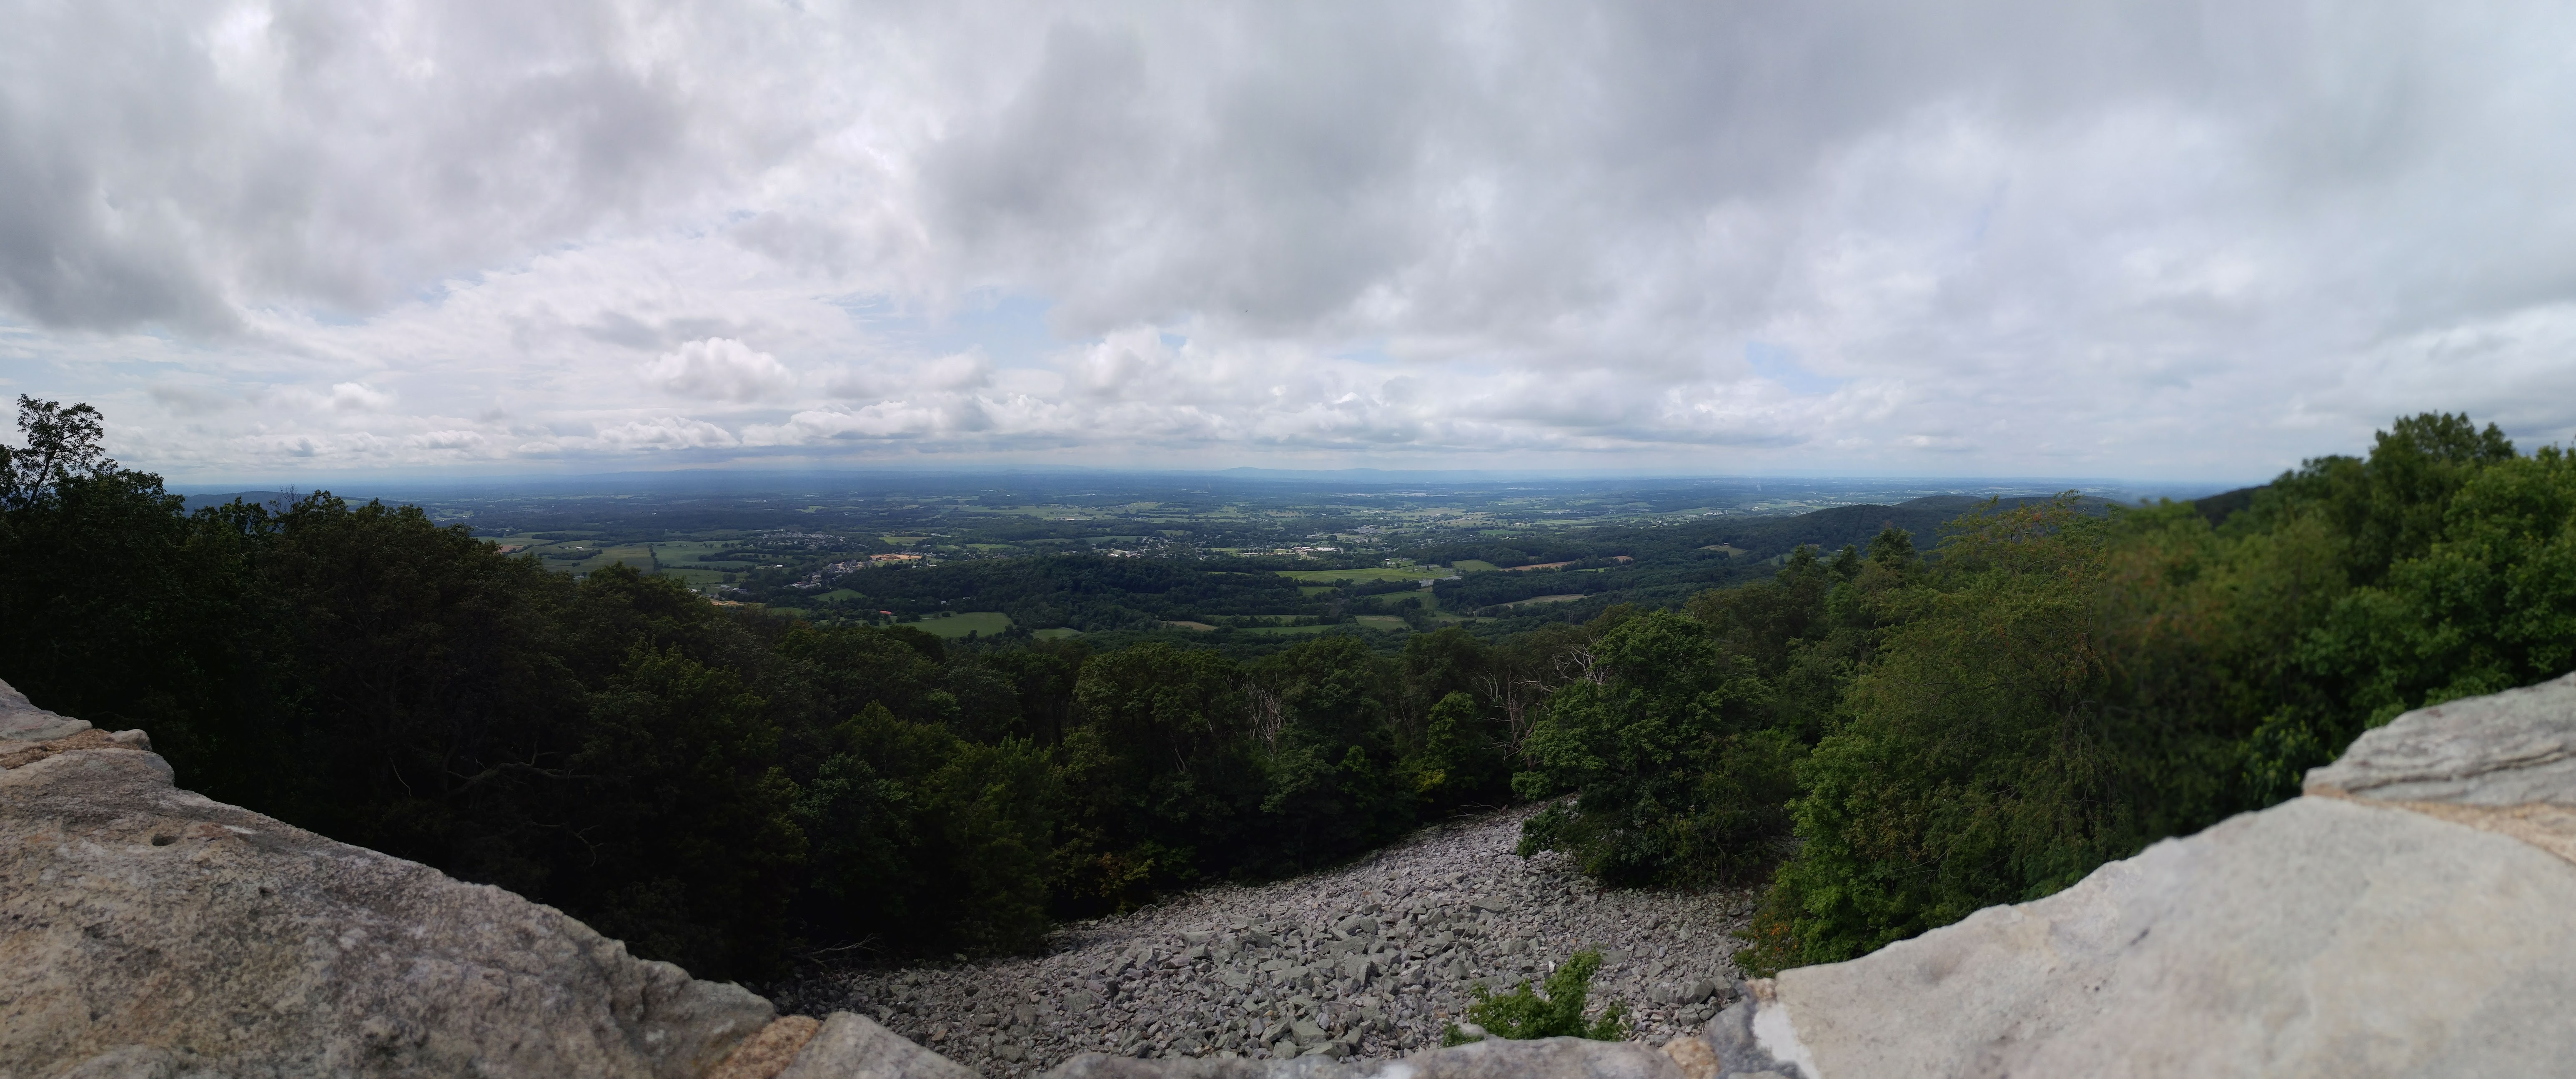
landscape, rock, wilderness, mountain, cloud, hill, lake, adventure, valley, mountain range, cliff, terrain, ridge, geology, plateau, fell, loch, landform, mountain pass, mountainous landforms